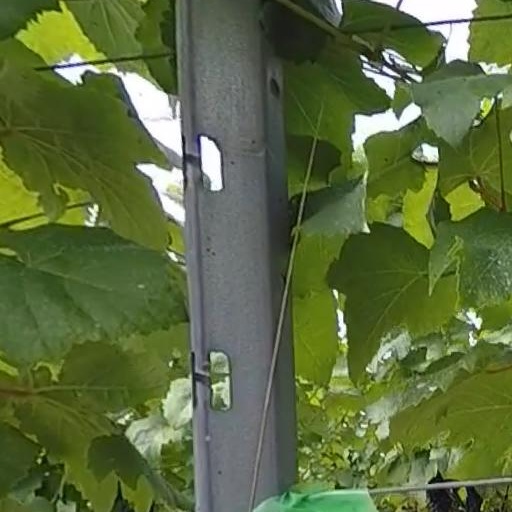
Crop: grape